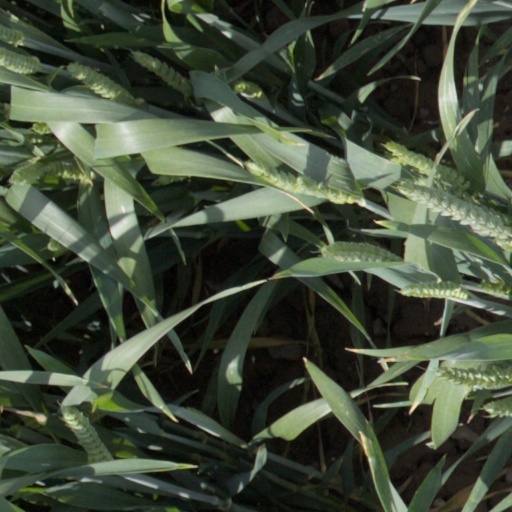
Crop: wheat